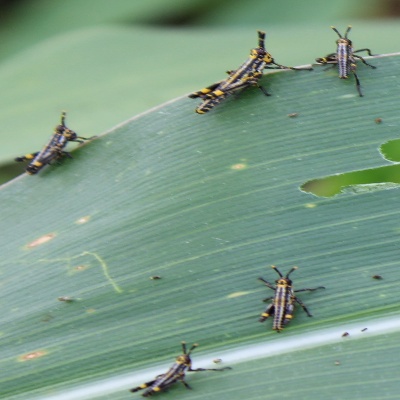
Crop: Maize
Condition: grasshoper